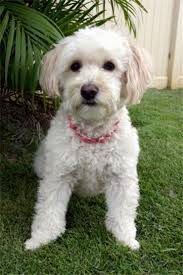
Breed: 200-n000010-miniature_poodle